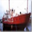
Label: ship